Enys Men

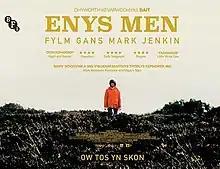
UK theatrical release poster in Cornish, thought to be the first use of the language in a poster for a distributed feature film

is a 2022 British experimental psychological folk horror film shot, composed, written and directed by Mark Jenkin, and starring Mary Woodvine, Edward Rowe, Flo Crowe and John Woodvine. Set in 1973, the film follows a lone wildlife volunteer (Woodvine) who begins experiencing nightmarish scenarios while residing on an island off the Cornish coast.